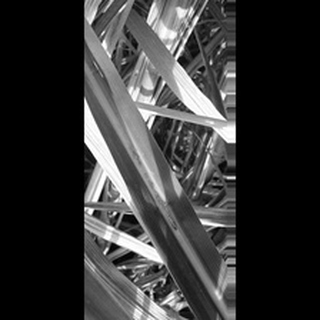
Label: sugarcane_red_rot